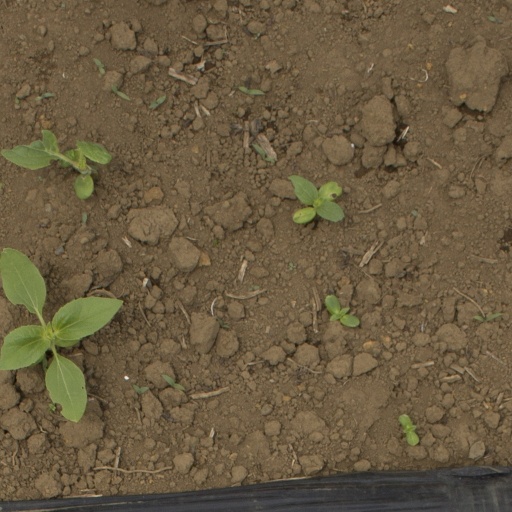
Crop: Jerusalem artichoke